Banu Dabbah

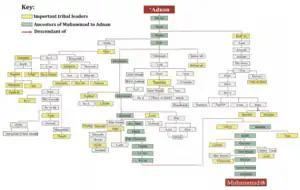
A family tree of Adnan and his descendants, all the way until Muhammad. The Banu Tamim and the Banu Dabbah (Wa'il Dabbah) are visible in this chart.

The Banu Dabbah merged with Banu Tamim after the progenitor of the latter, Tamim ibn Murr, married a woman from the former.